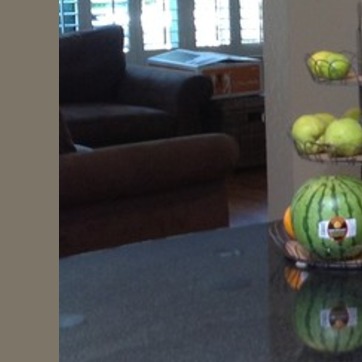
Material: leather